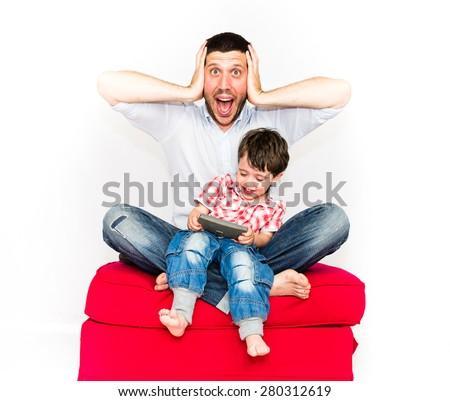
screaming father and son playing with smartphone on a red sofa - isolated on white background